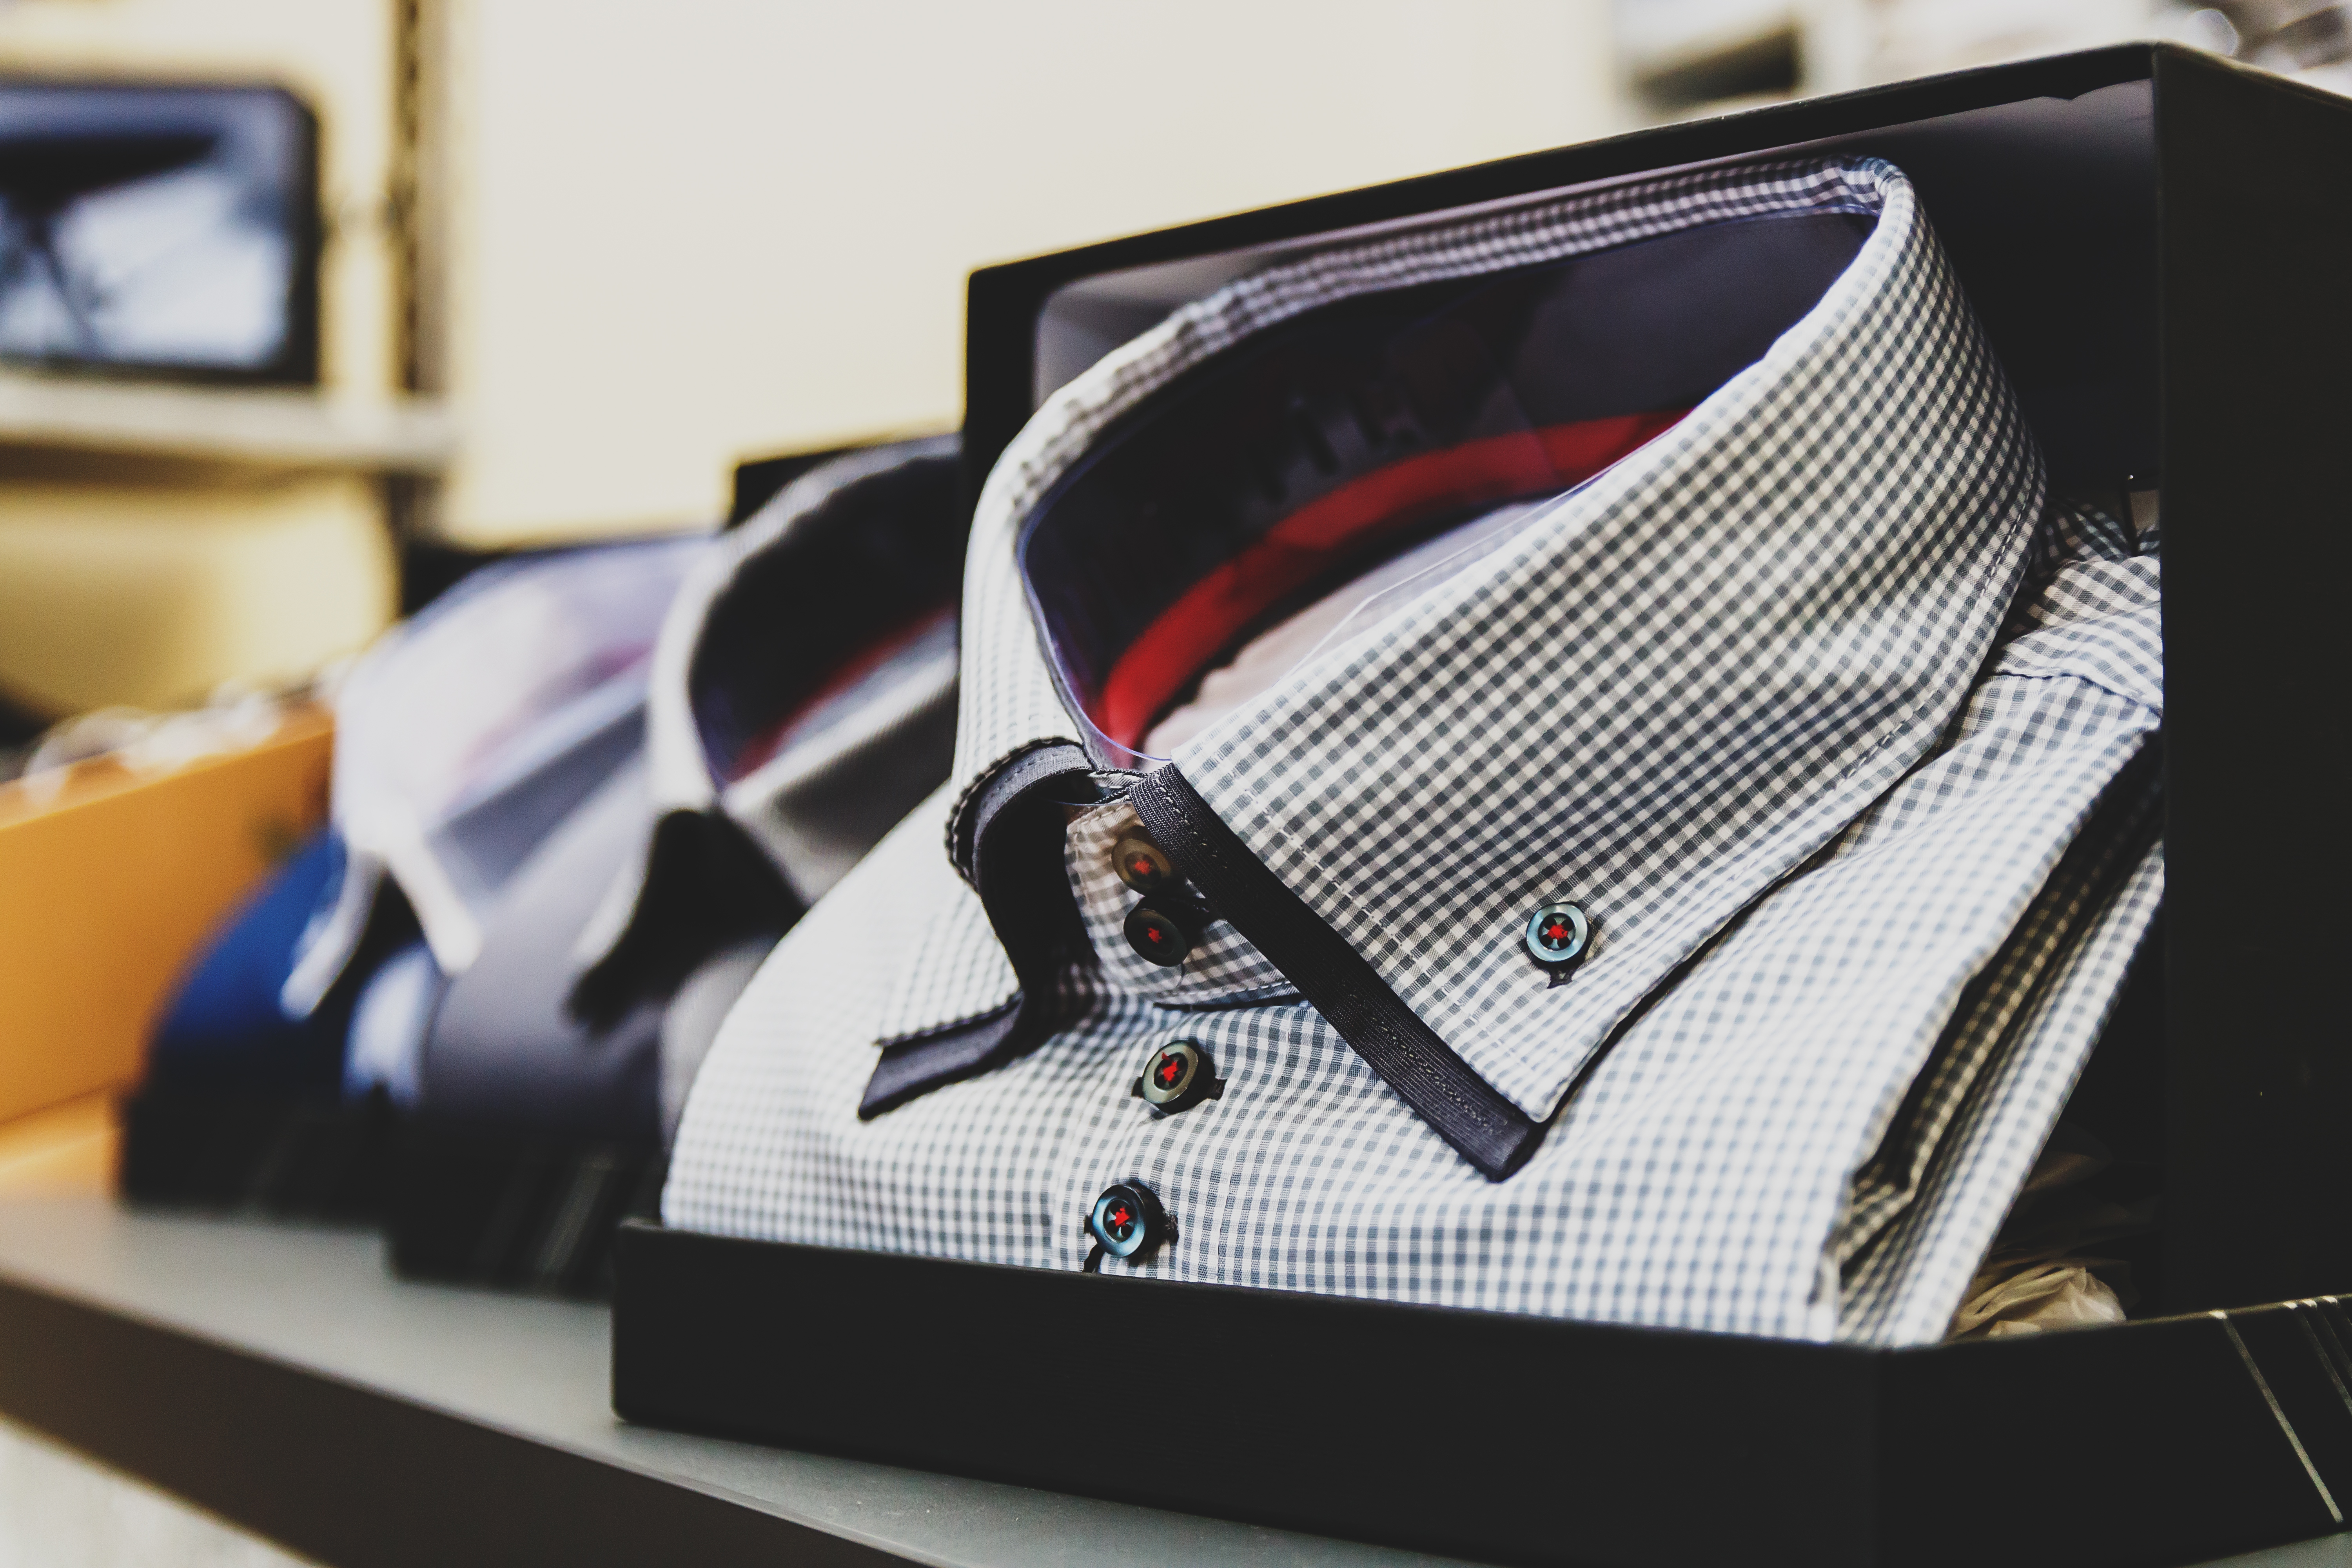
dress shirt, fashion accessory, design, shirt